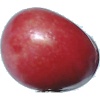
Label: Cherry 2